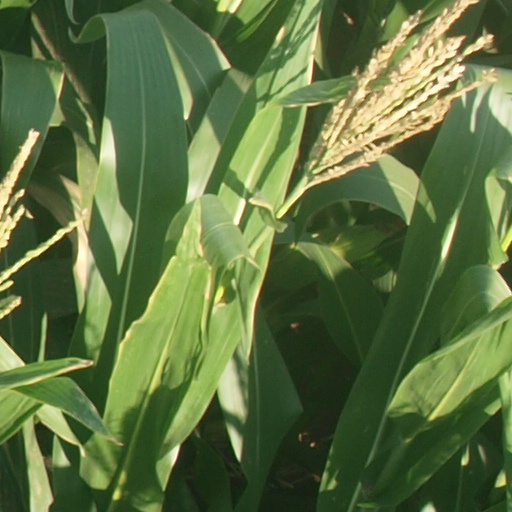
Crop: maize; corn